Ed Oliver (American football)

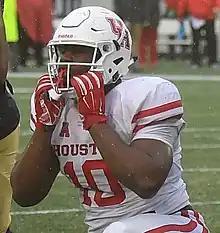
Oliver with Houston in 2016

Oliver became an immediate starter his true freshman year at Houston in 2016. He started all 12 games during the regular season, recording 60 tackles and five sacks. He was named the winner of the Bill Willis Trophy, becoming the first freshman to win the award.